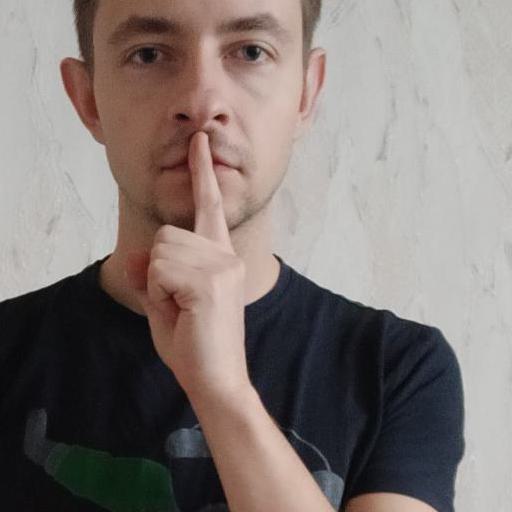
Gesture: mute